Askov Højskole

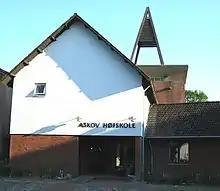
Askov Højskole in 2007

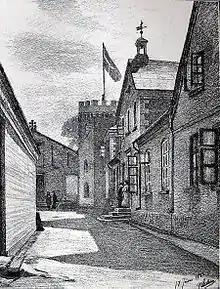
Askov Højskole in 1885

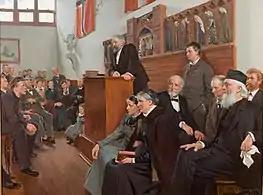
"Askov Højskole", Erik Henningsen, 1903. Ribe Kunstmuseum

Askov Højskole is a Danish folk high school, that is located in the village of Askov in southern Jutland between Kolding and Esbjerg. It was founded in 1865 as an extension of Denmark's first folk high school, which had been established in 1844 in Rødding by Christian Flor. The first principal of Askov Højskole was Ludvig Schrøder.